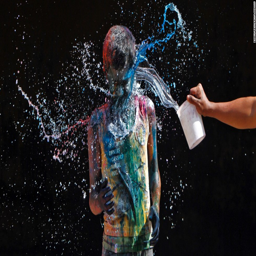
a boy splashes water on another boy smeared with colors .